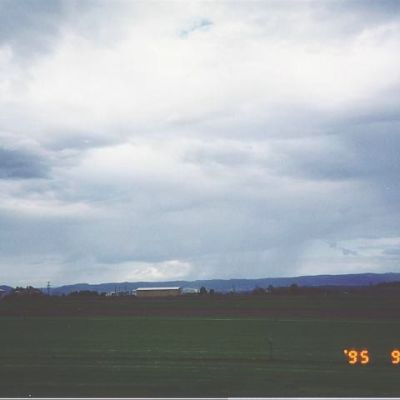
Cloud type: Nimbostratus (Ns)